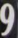
Number: 9